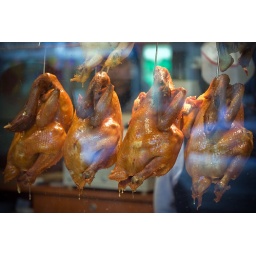
Roasted chickens hanging in a restaurant window in Chinatown.